Nursing process

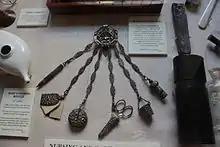
BLW Nurse's Chatelaine or tool kit.

The nursing process is a modified scientific method that is a fundamental part of nursing practices in many countries around the world. Nursing practice was first described as a four-stage nursing process by Ida Jean Orlando in 1958. It should not be confused with nursing theories or health informatics. The diagnosis phase was added later.